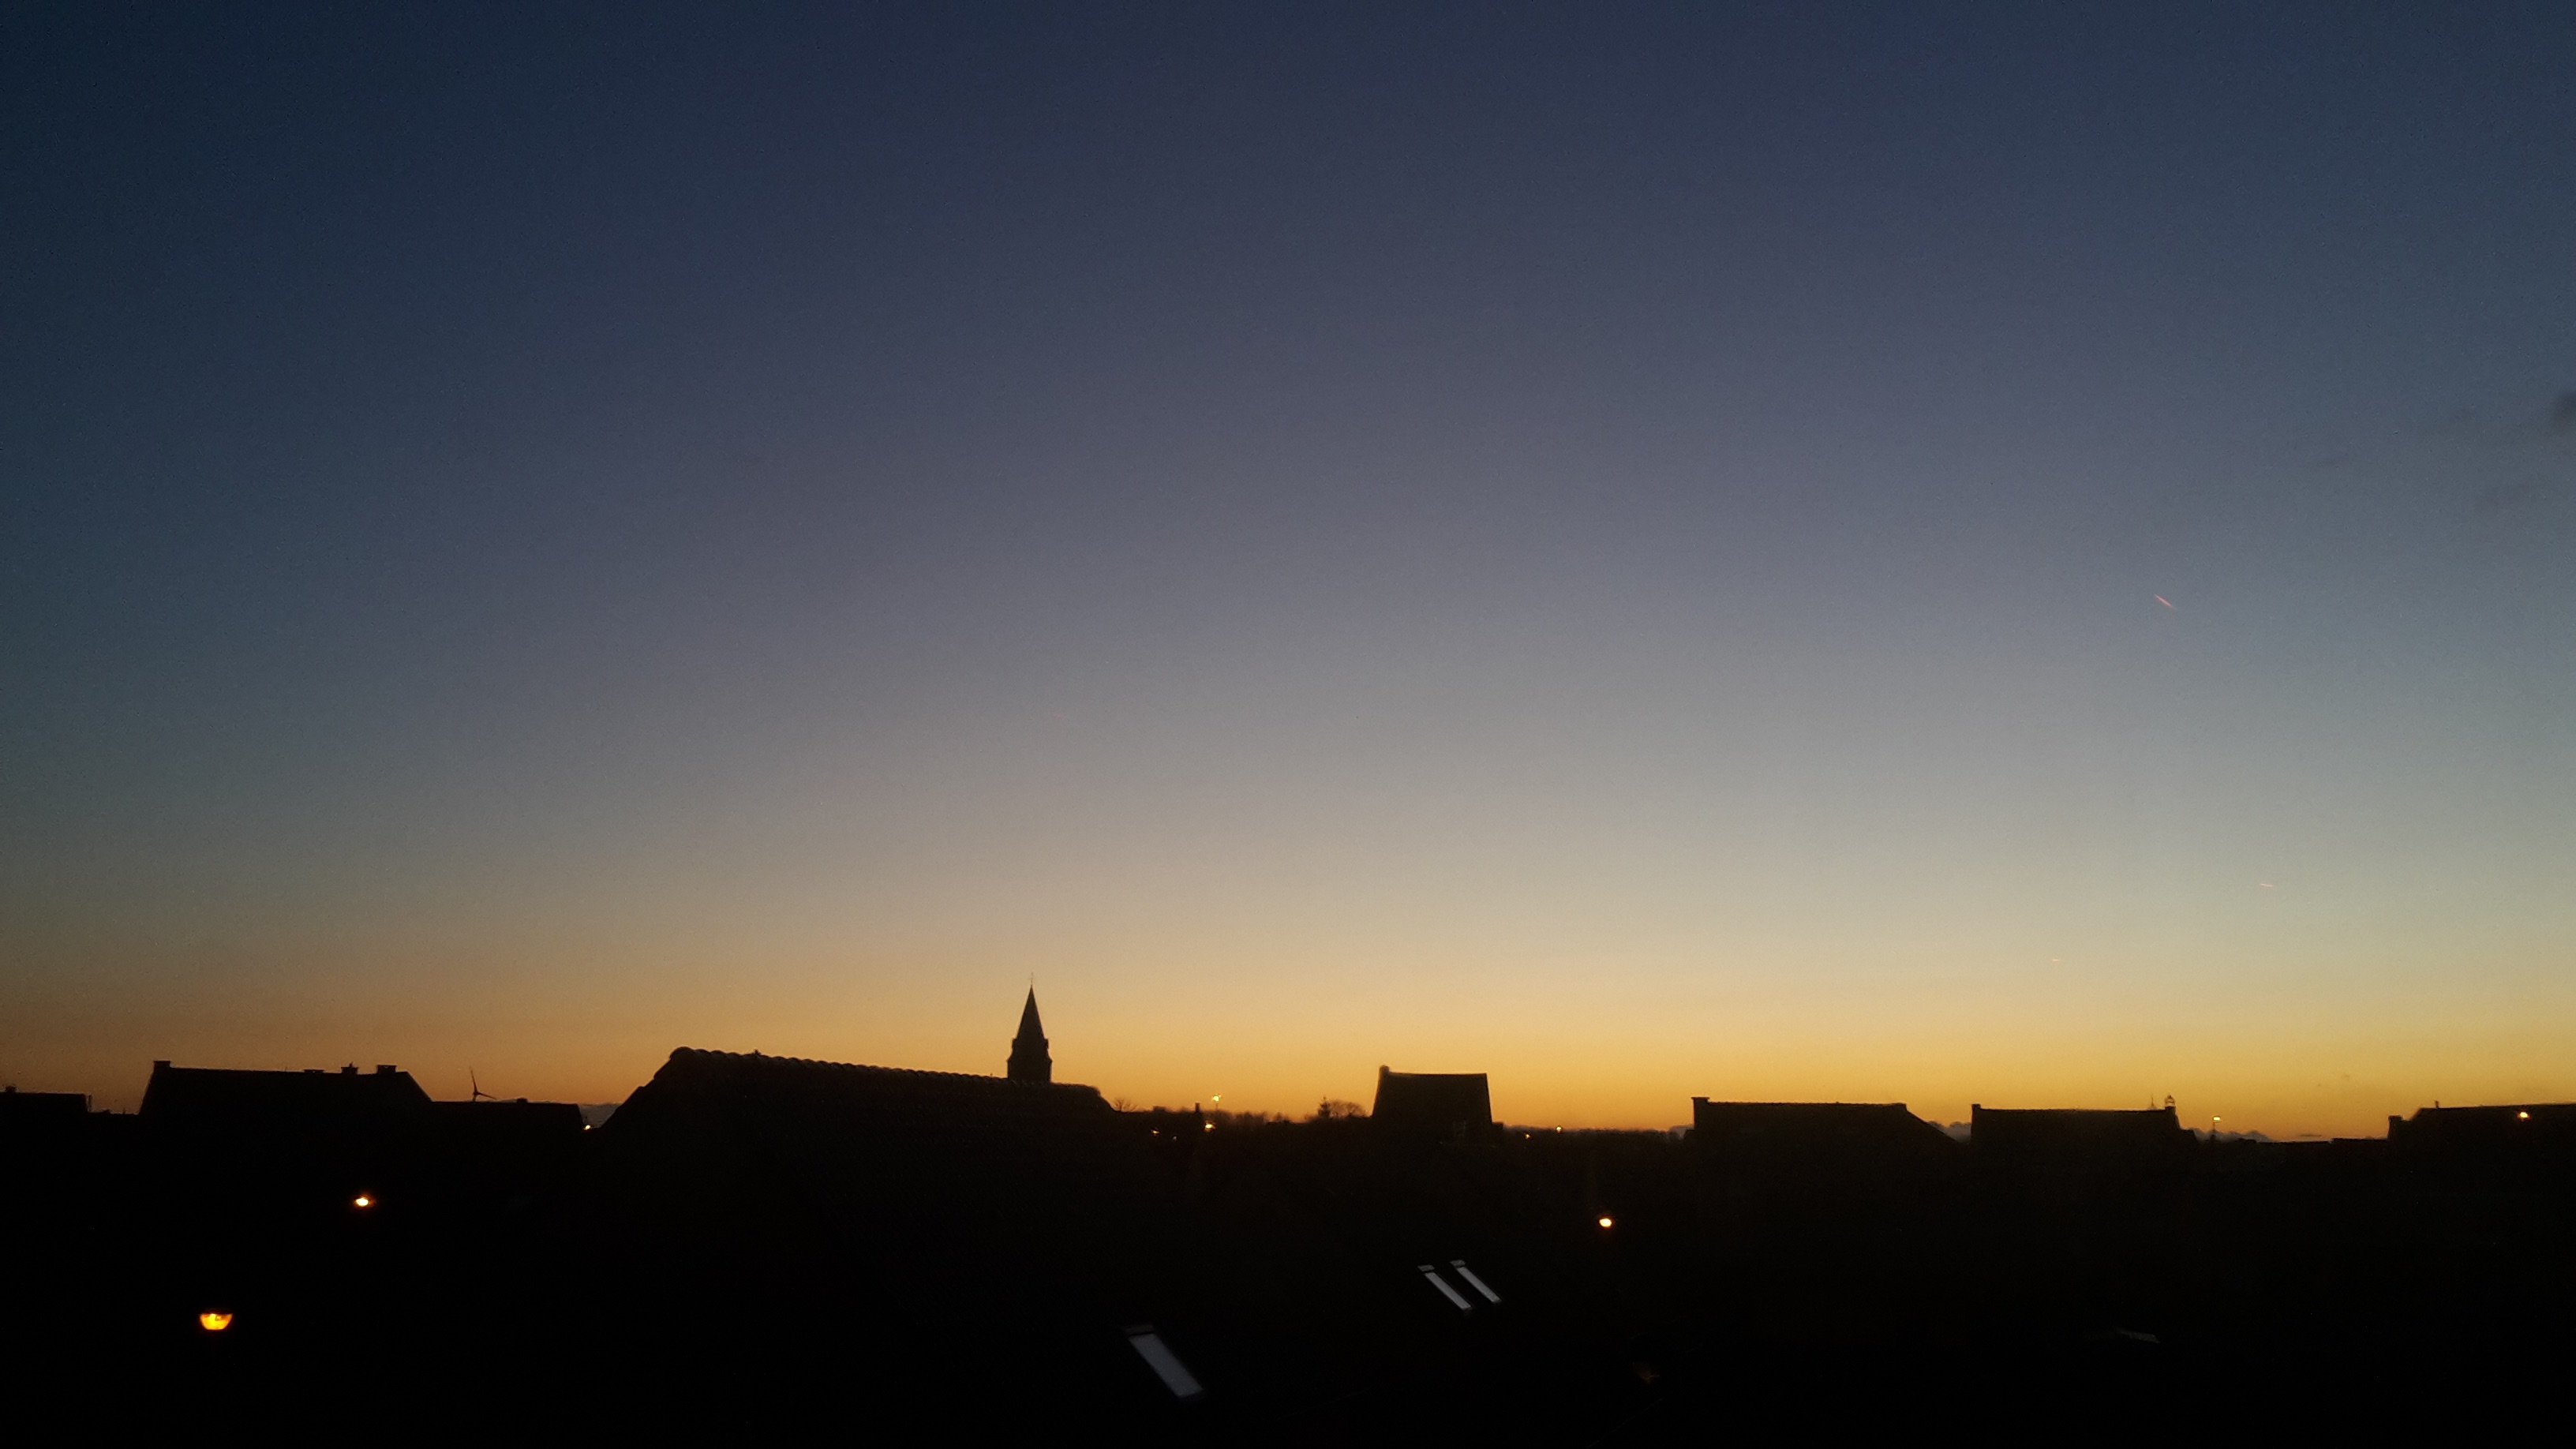
horizon, cloud, sky, sun, sunrise, sunset, skyline, night, sunlight, morning, dawn, atmosphere, dusk, evening, afterglow, astronomical object, atmospheric phenomenon, atmosphere of earth